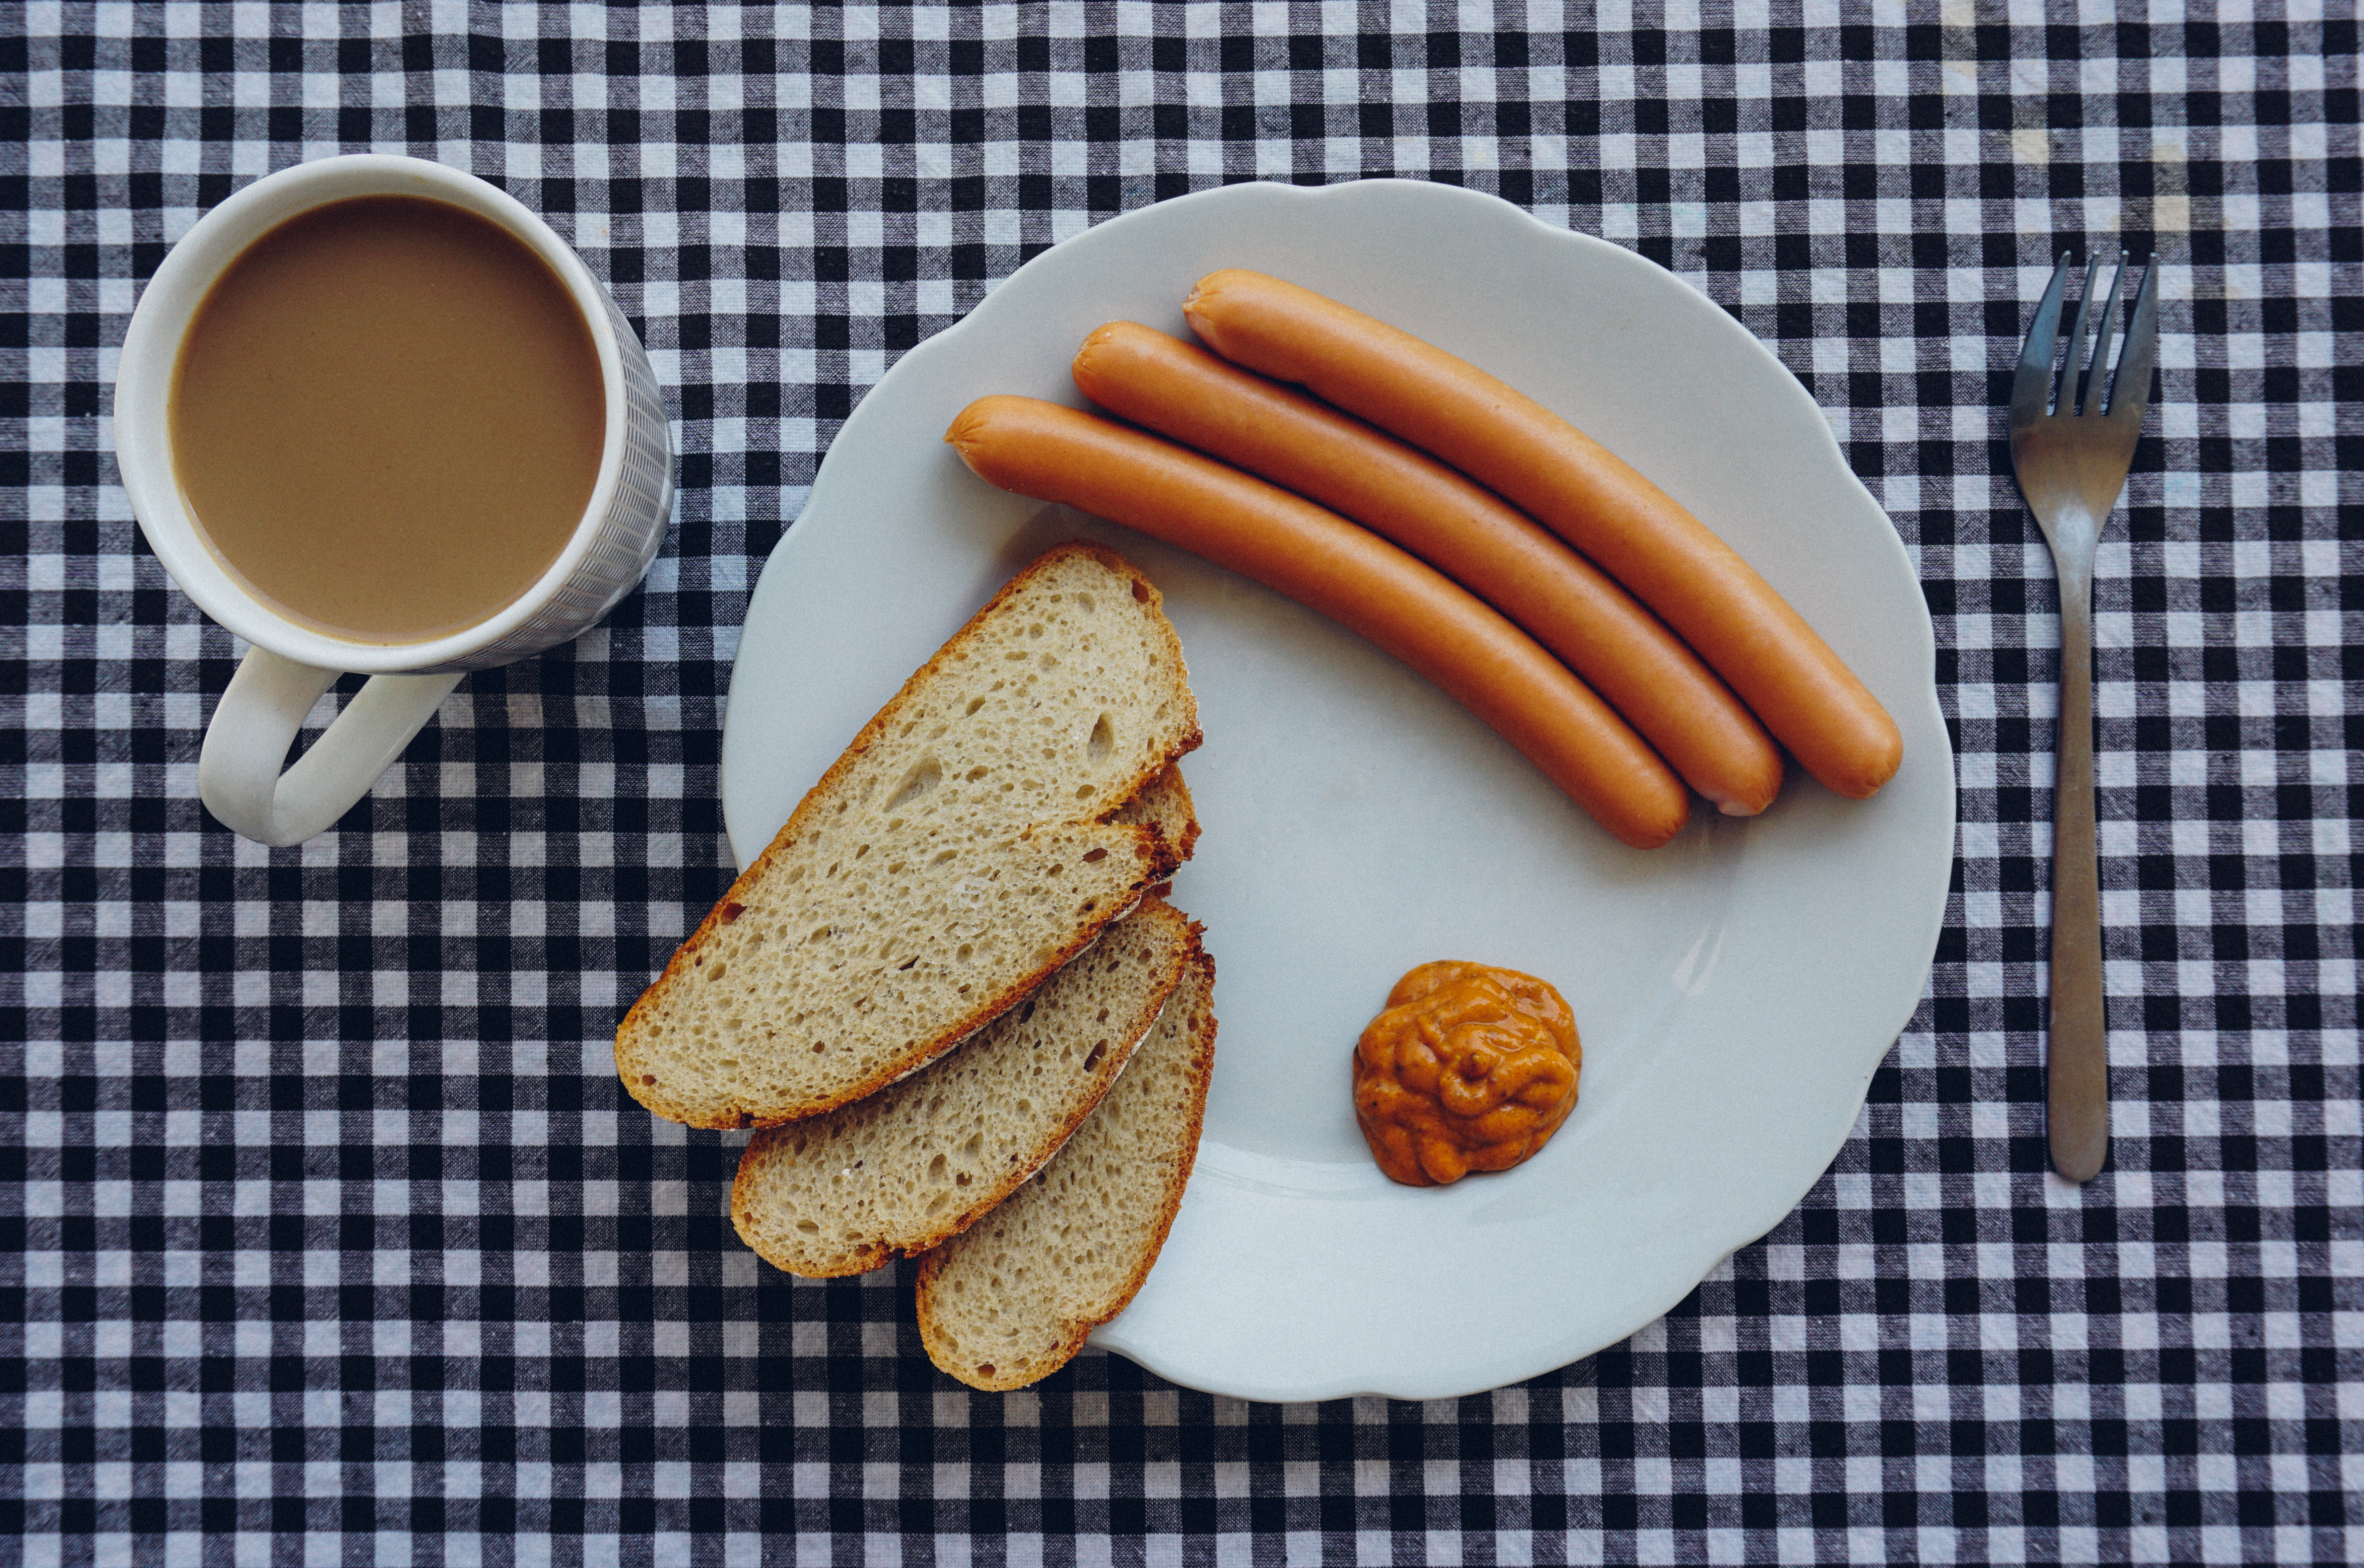
fork, coffee, tea, morning, cup, dish, meal, food, produce, plate, breakfast, baking, dessert, lunch, bread, spoon, dinner, hot dog, baked goods, flavor, sausages, snack food, cookies and crackers